Habang Kapiling Ka

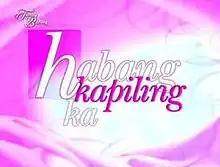
Title card

( / international title: "With You") is a Philippine television drama romance series broadcast by GMA Network. Directed by Maryo J. de los Reyes, it stars Angelika dela Cruz. It premiered on November 4, 2002 on the network's Telebabad line up. The series concluded on October 17, 2003 with a total of 248 episodes.